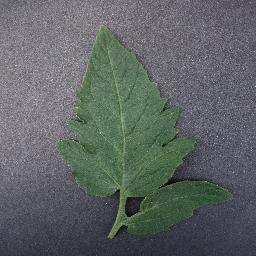
Label: Tomato___healthy